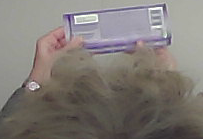
Product: milka_chocolate